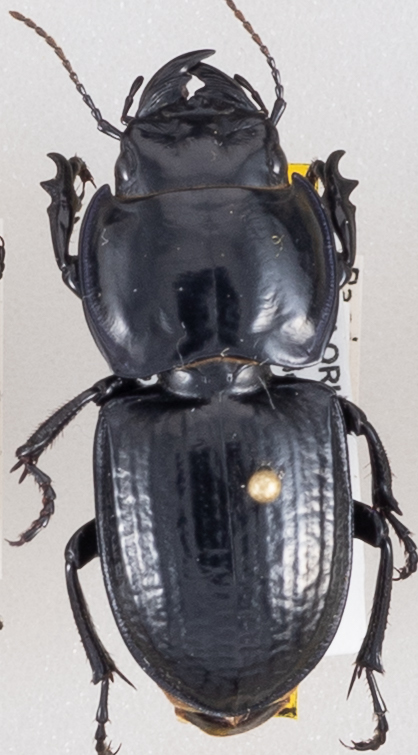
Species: Pasimachus sublaevis
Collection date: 2020-06-16
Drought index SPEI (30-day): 1.69
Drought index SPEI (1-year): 0.746
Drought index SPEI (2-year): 1.382